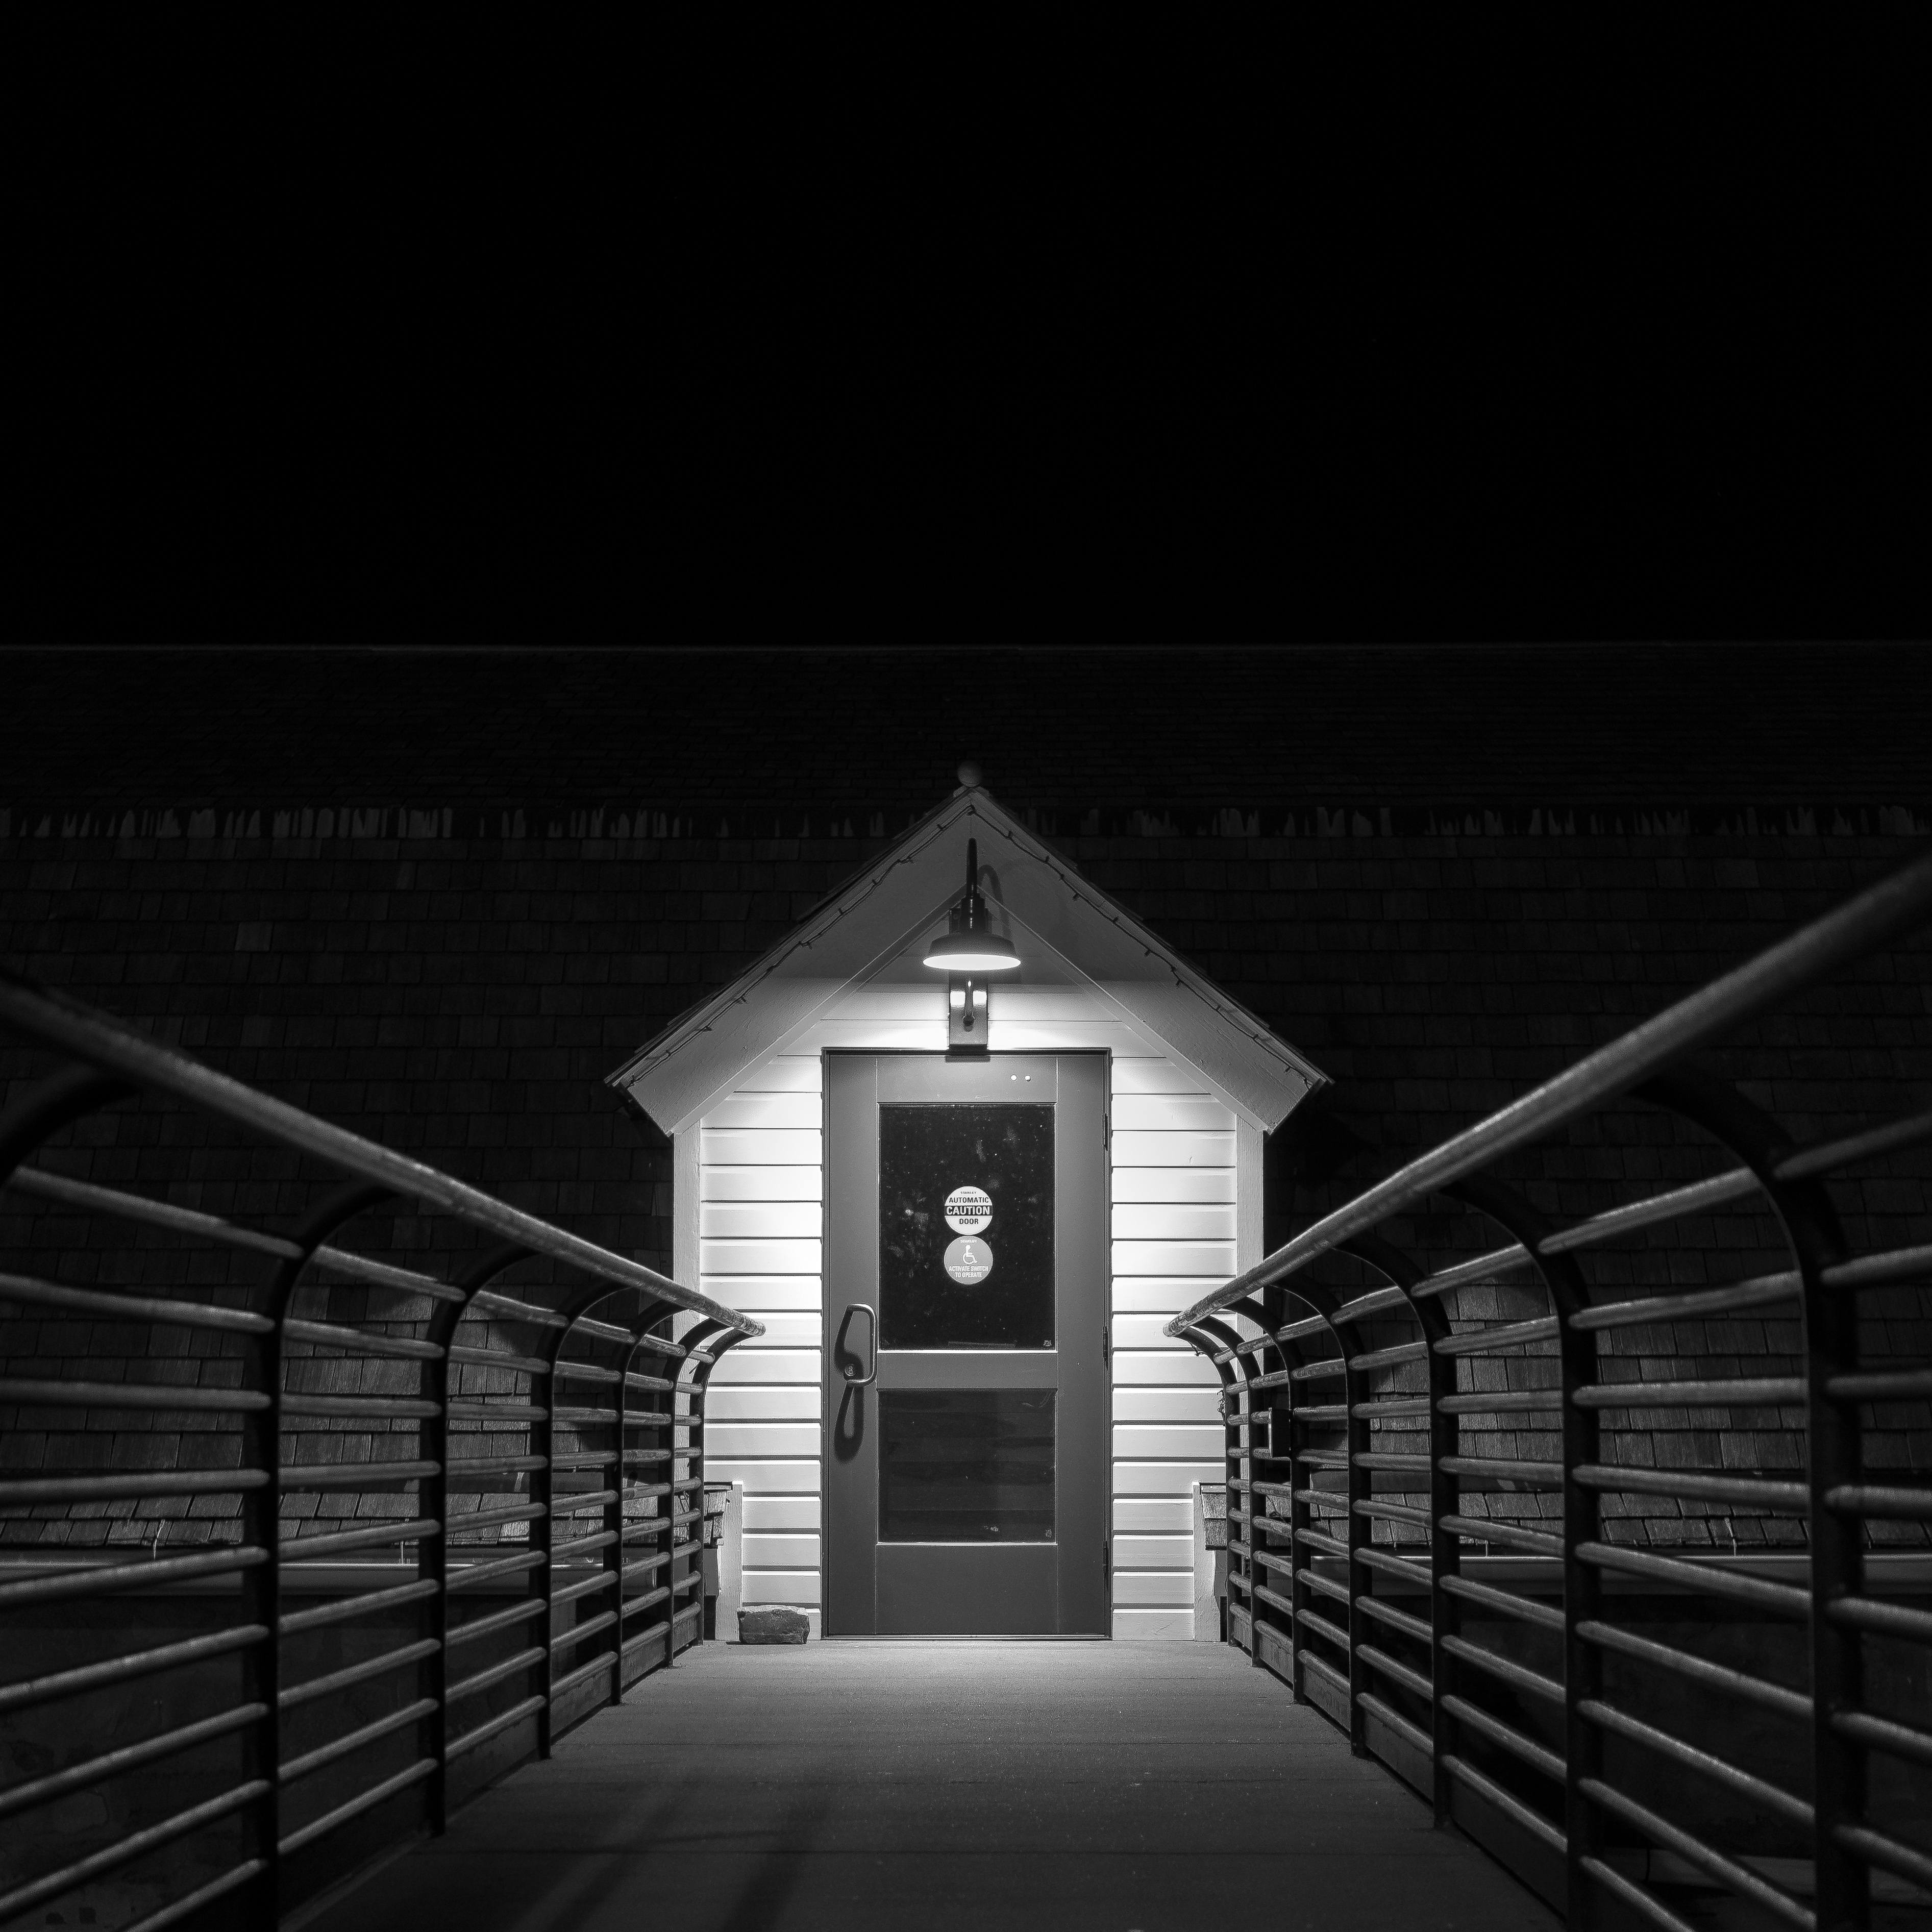
light, black and white, white, night, line, darkness, black, monochrome, lighting, symmetry, shape, monochrome photography